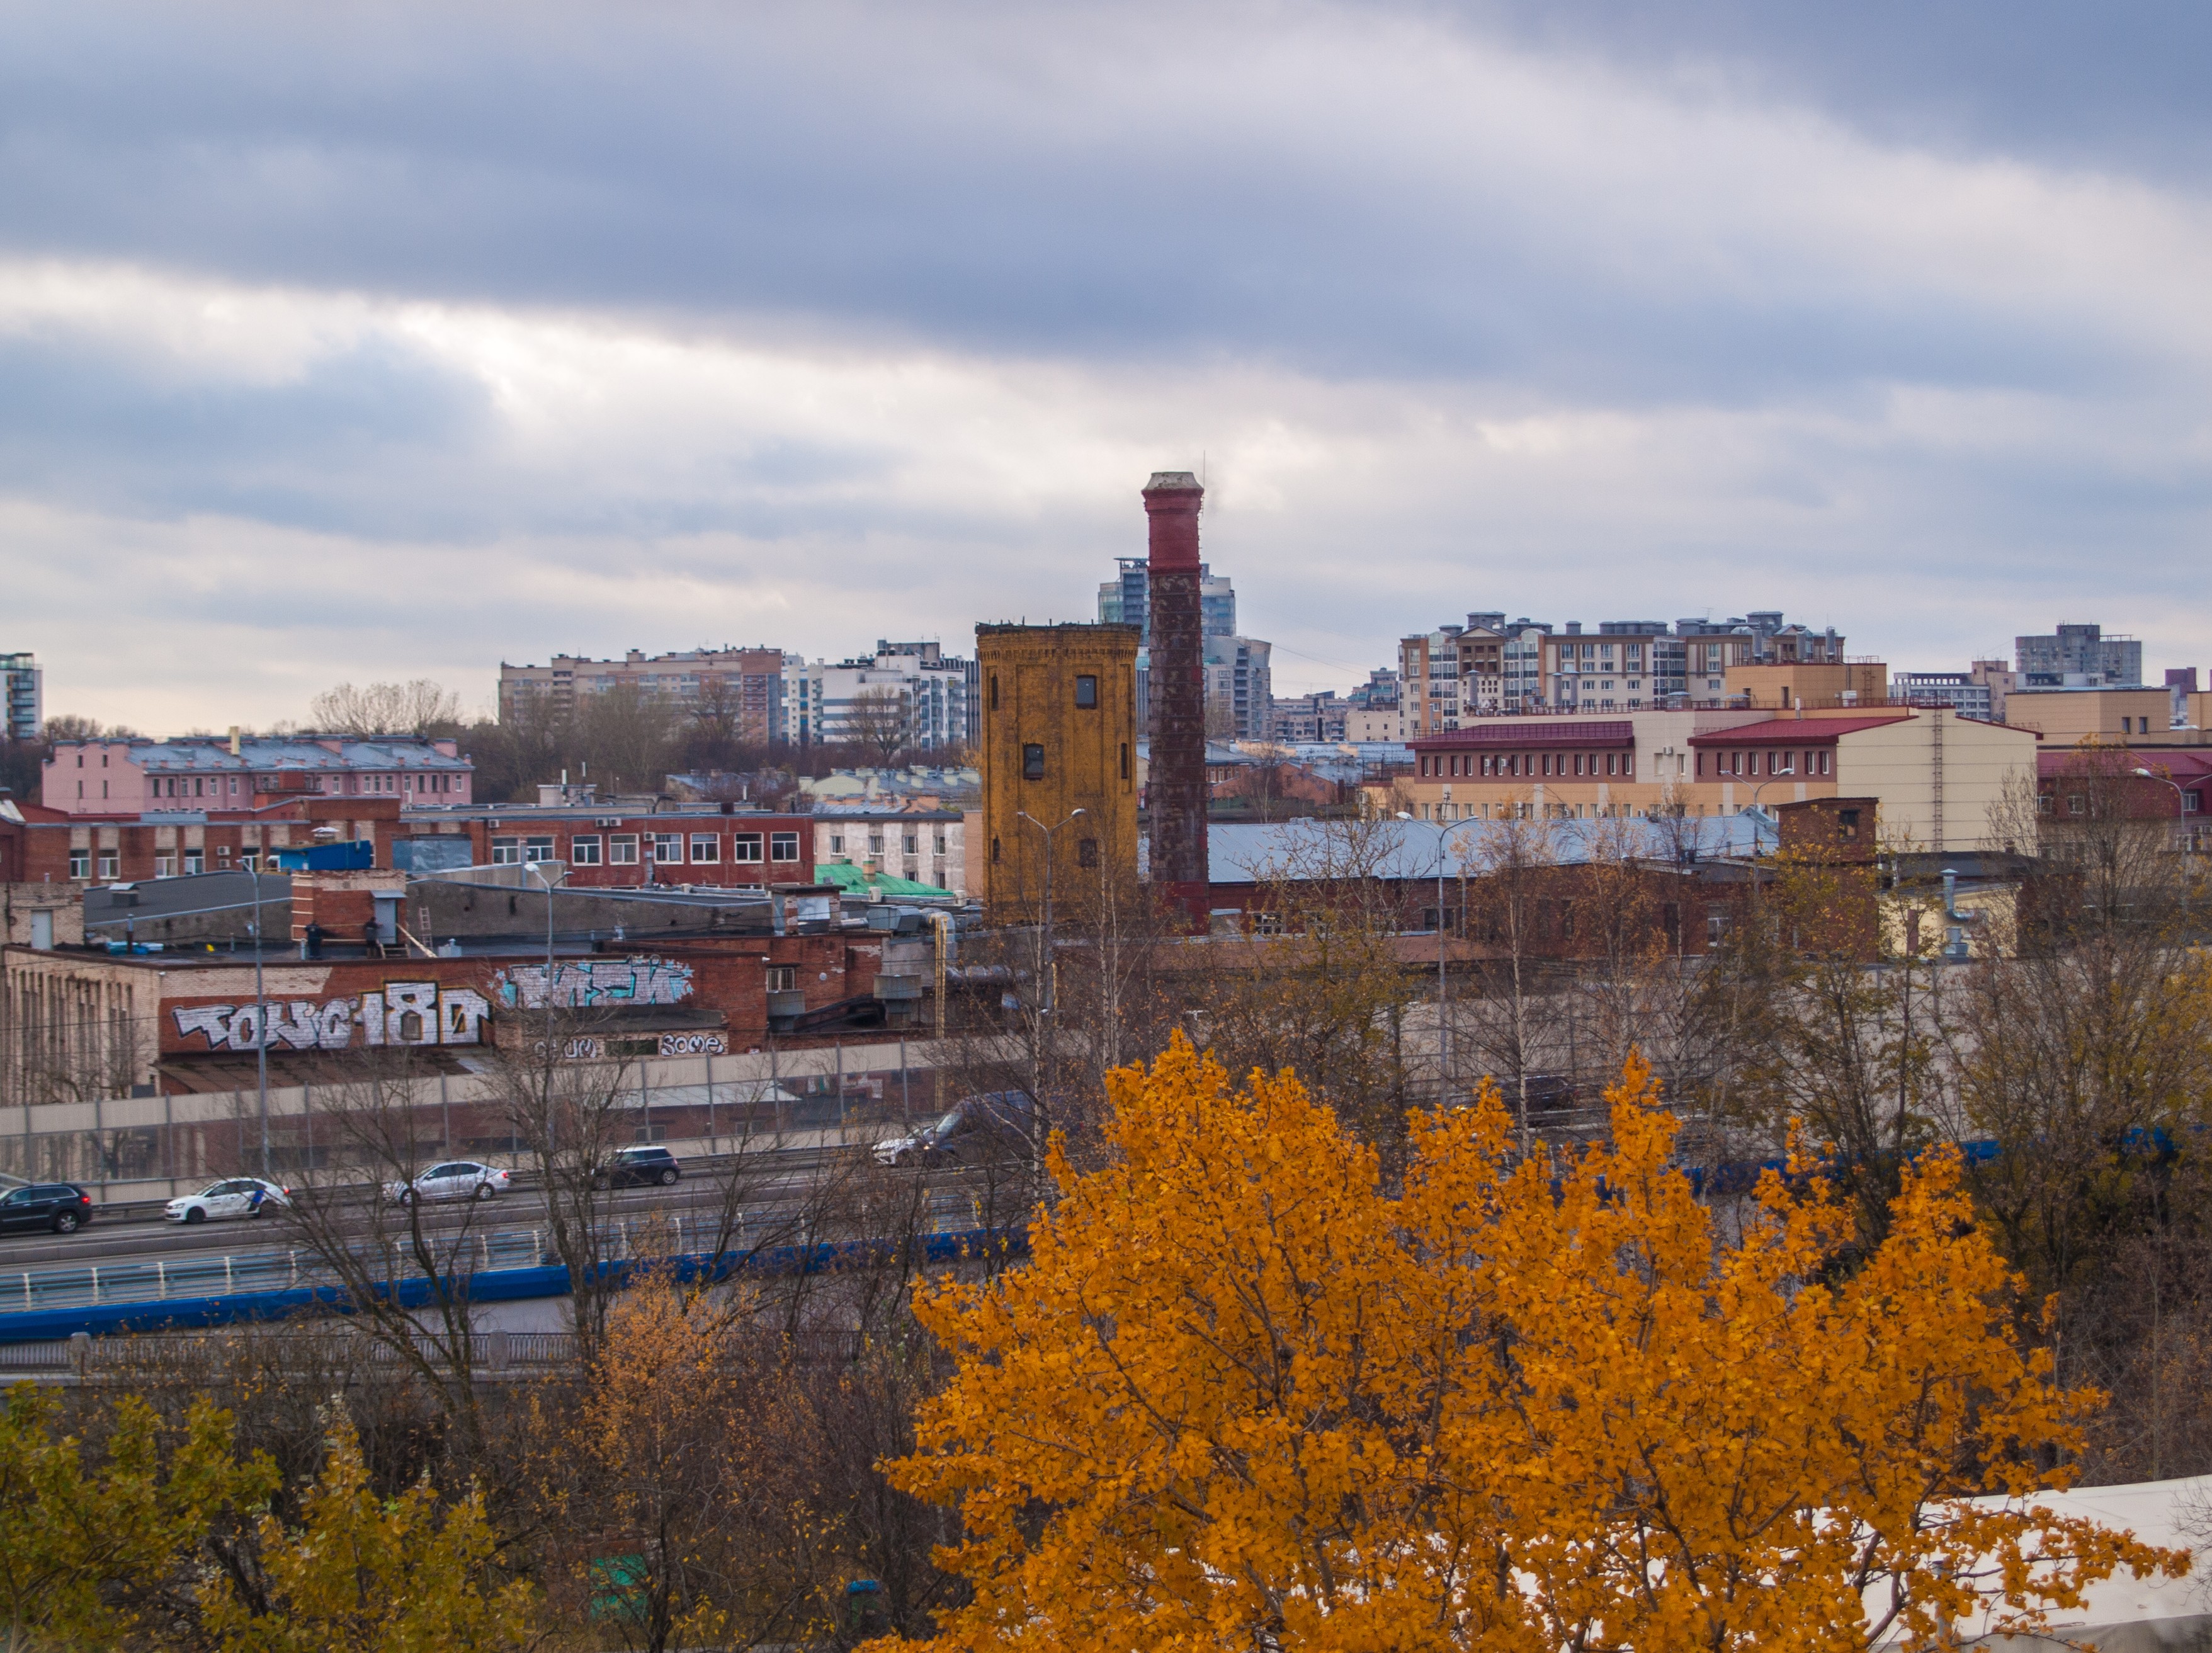
images, cloud, sky, building, plant, window, tree, architecture, tower, cityscape, body of water, tower block, morning, house, roof, landmark, metropolis, metropolitan area, city, landscape, freezing, natural landscape, facade, twig, winter, reflection, downtown, suburb, grass, spire, skyline, mixed use, hill, chimney, horizon, tourism, street, apartment, deciduous, evening, road, autumn, bridge, river